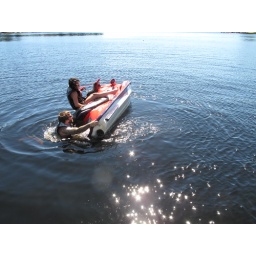
Aunt's lake house in Olympia